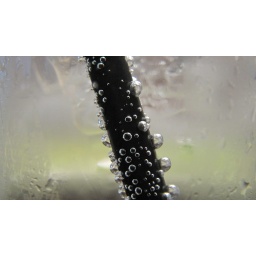
balls in cup